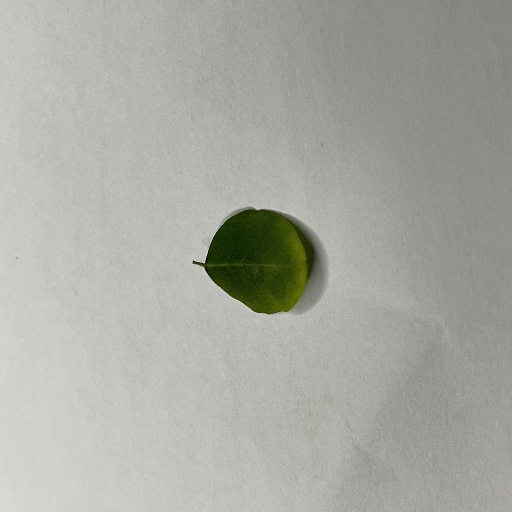
Species: Sojina
Leaf condition: Bacterial Spot